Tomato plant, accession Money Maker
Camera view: tilt-top (135 deg); turntable rotation: 60 degrees
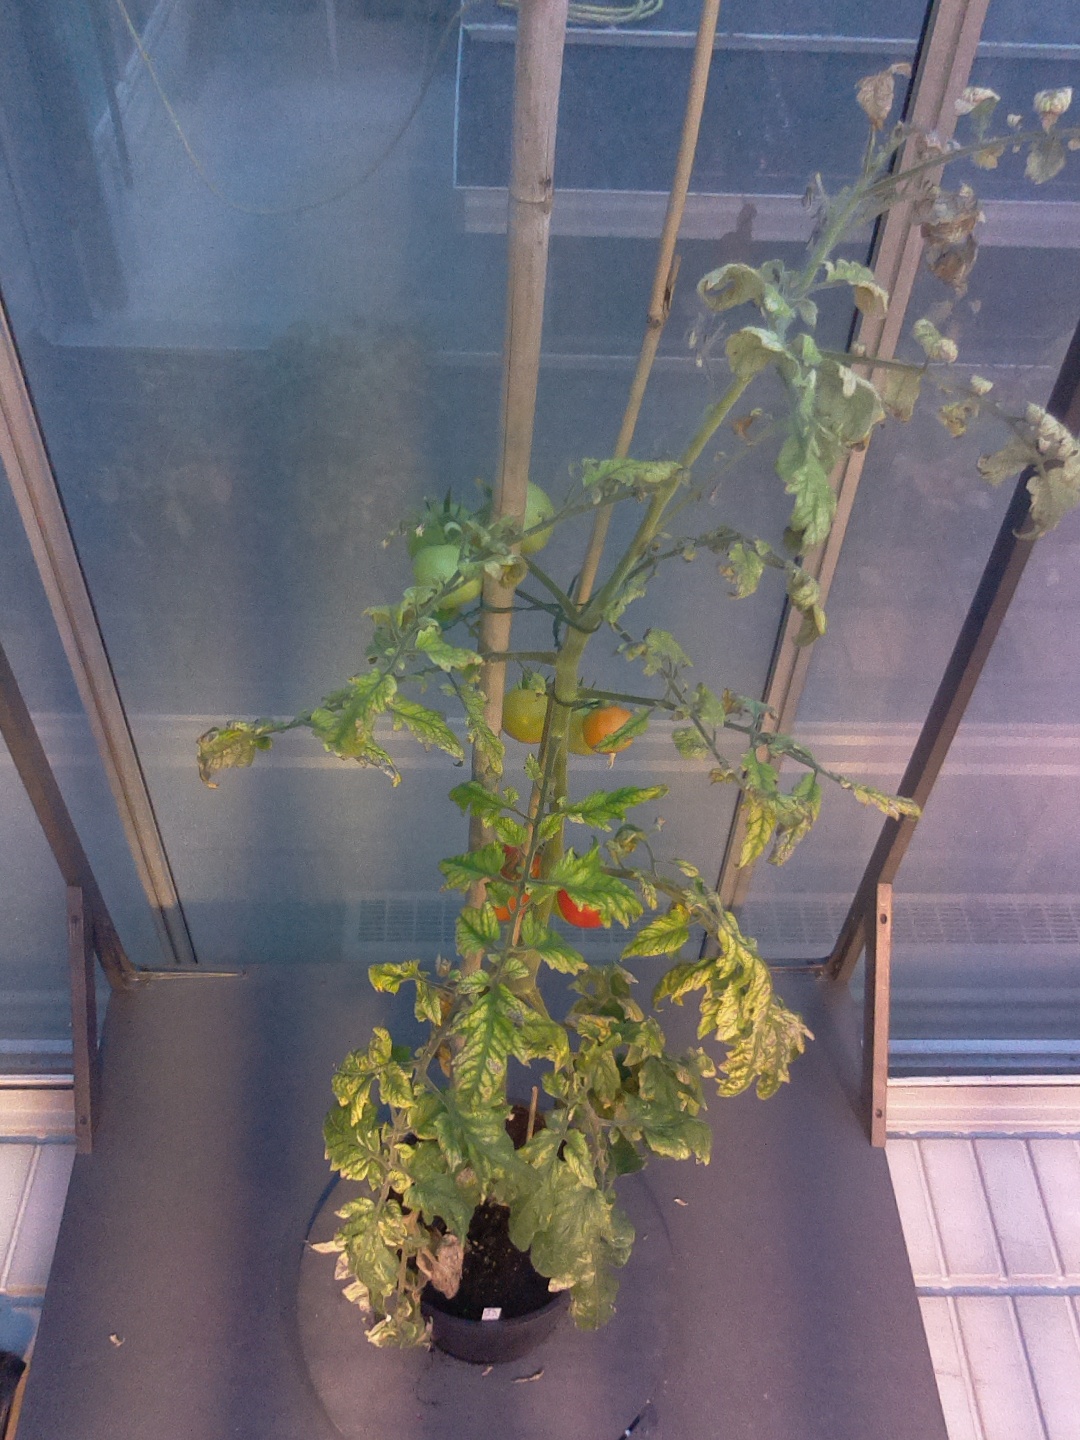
BBCH growth stage 84: 40%-50% of fruits show typical fully ripe color